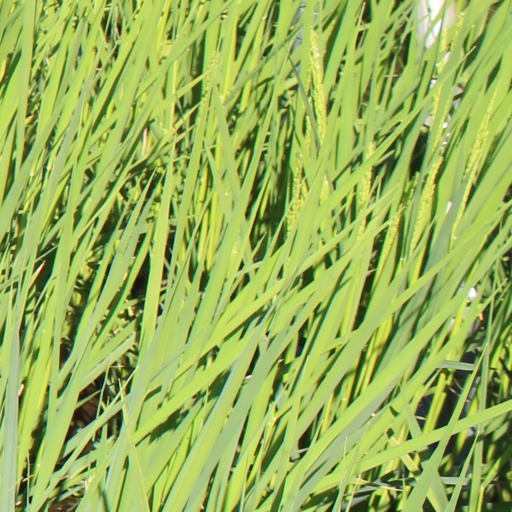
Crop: rice